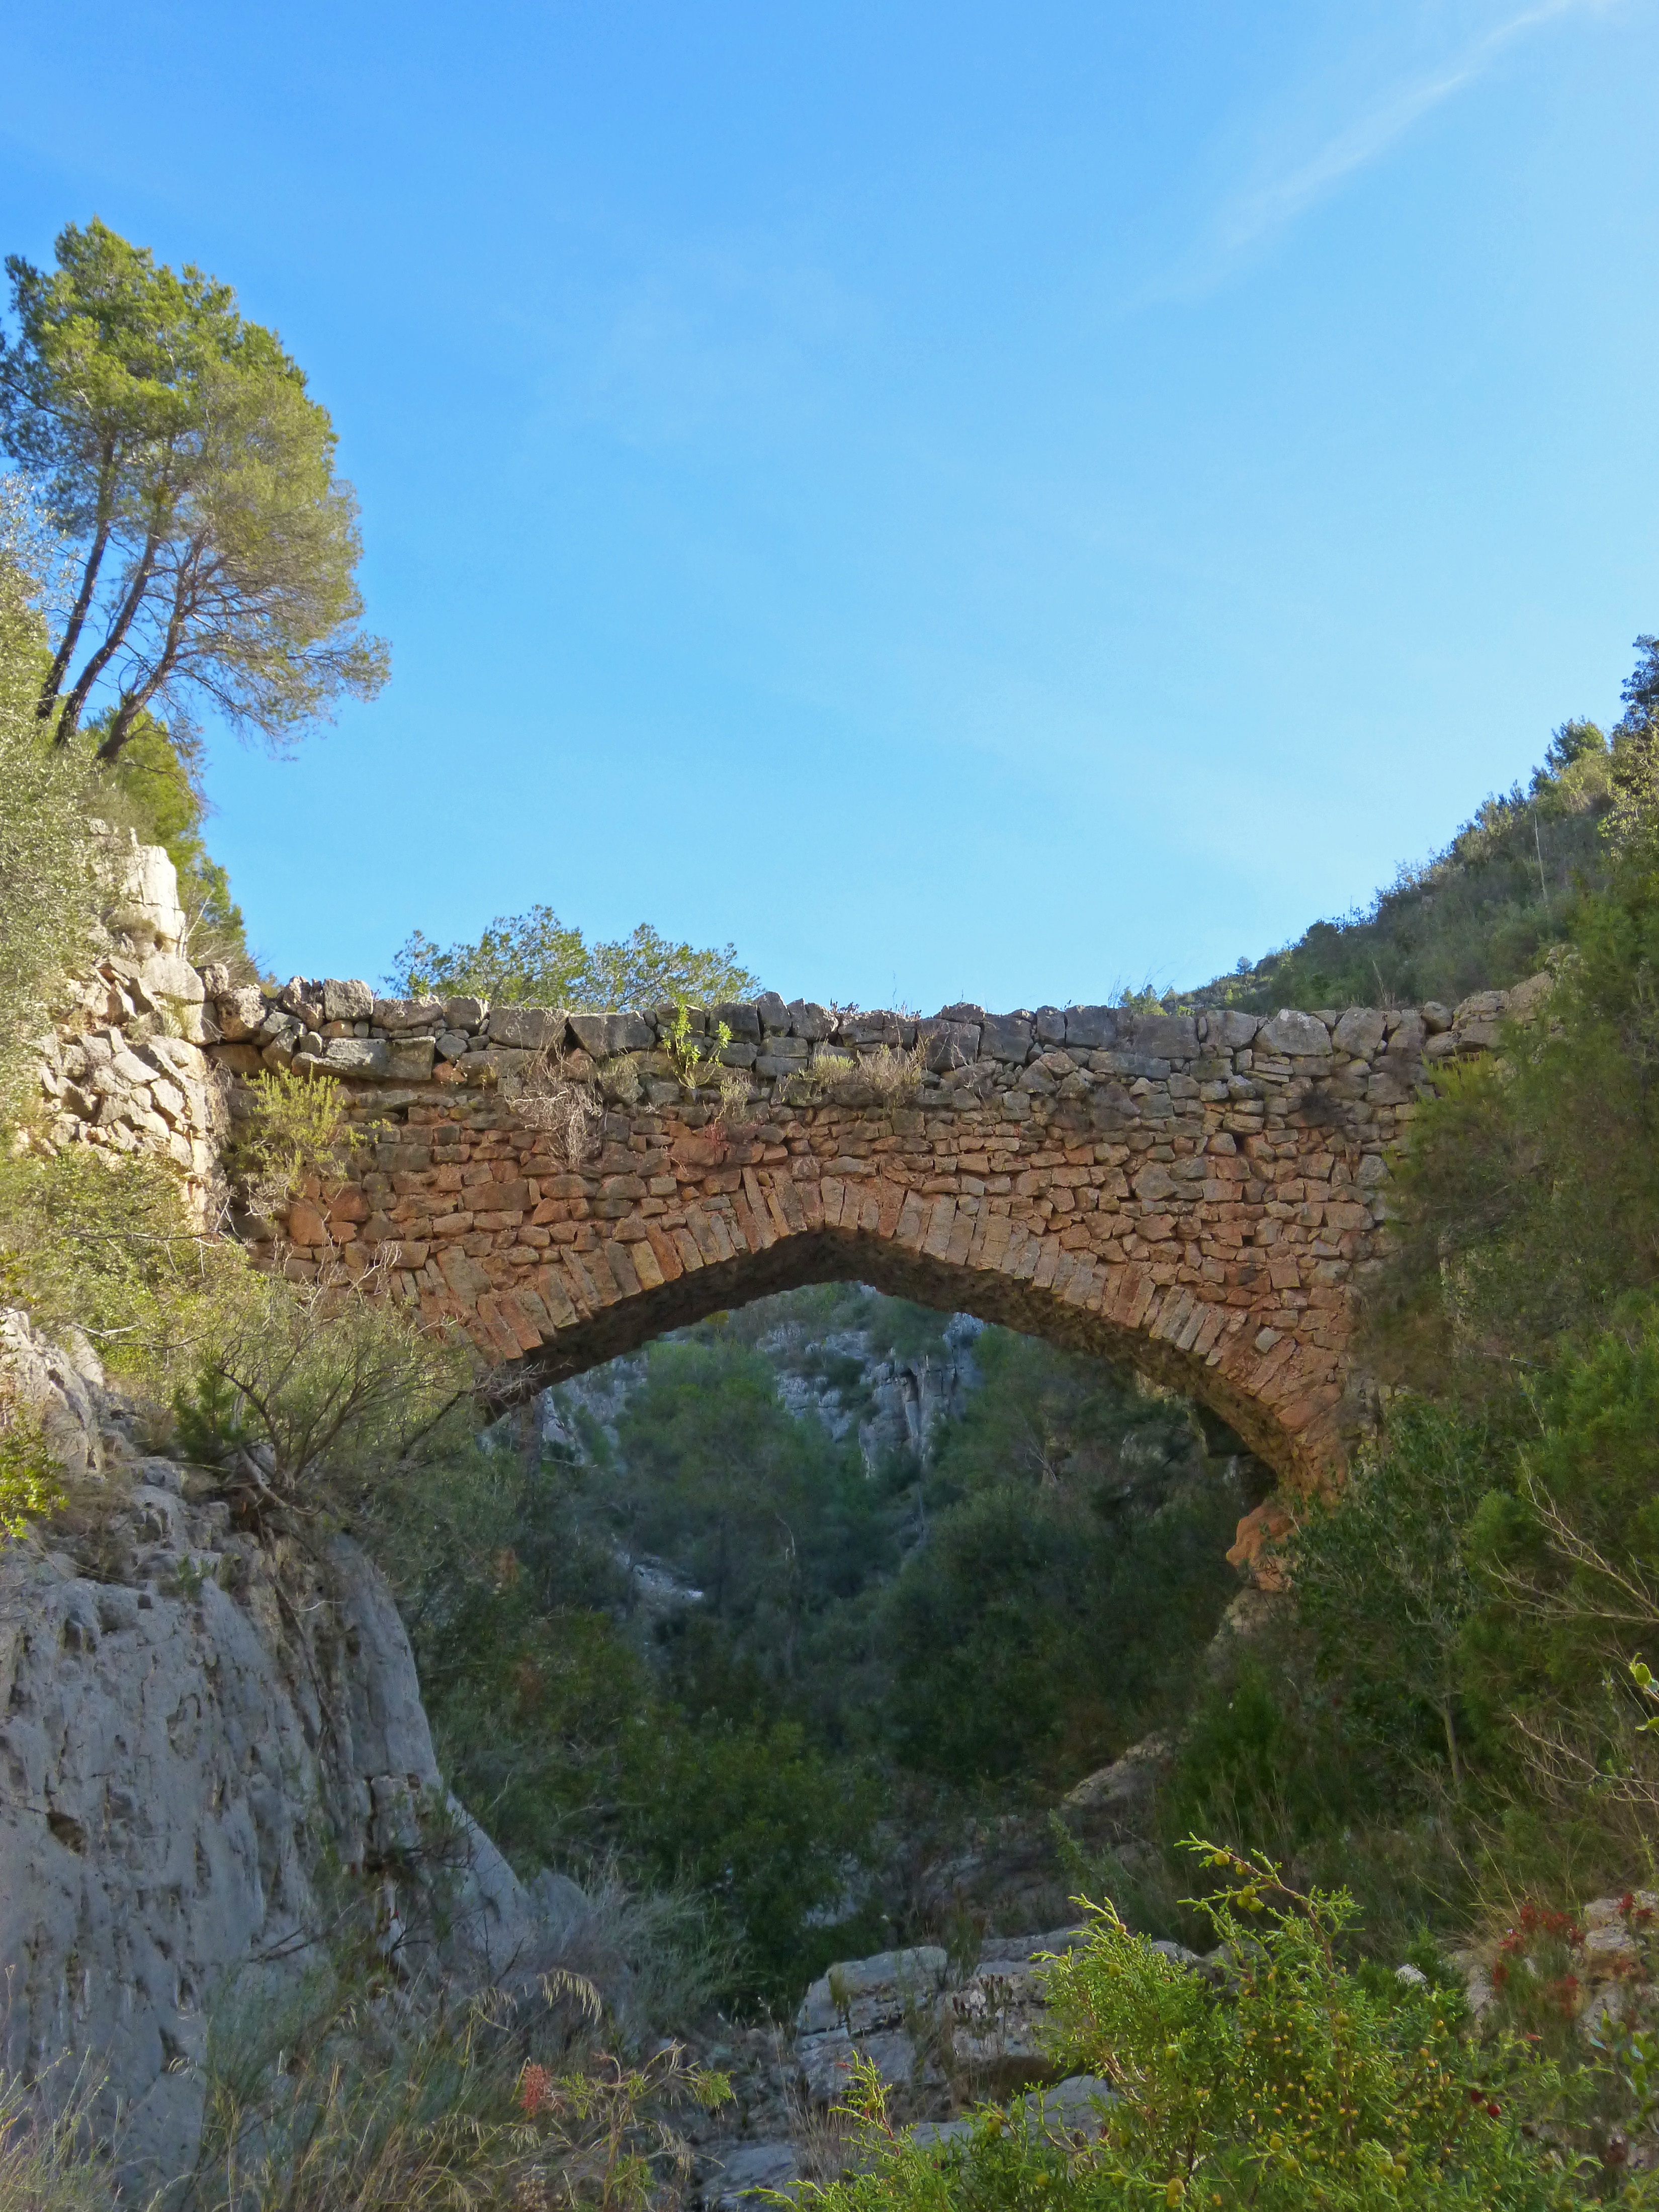
bridge, river, cliff, autumn, canyon, reservoir, waterway, montsant, priorat, roman bridge, cavaloca